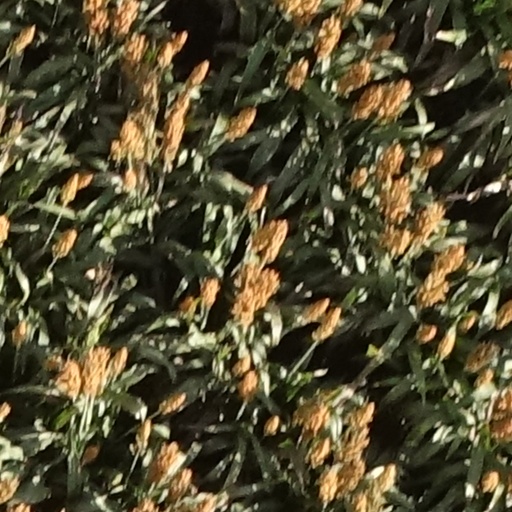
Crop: sorghum